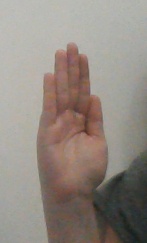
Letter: seen